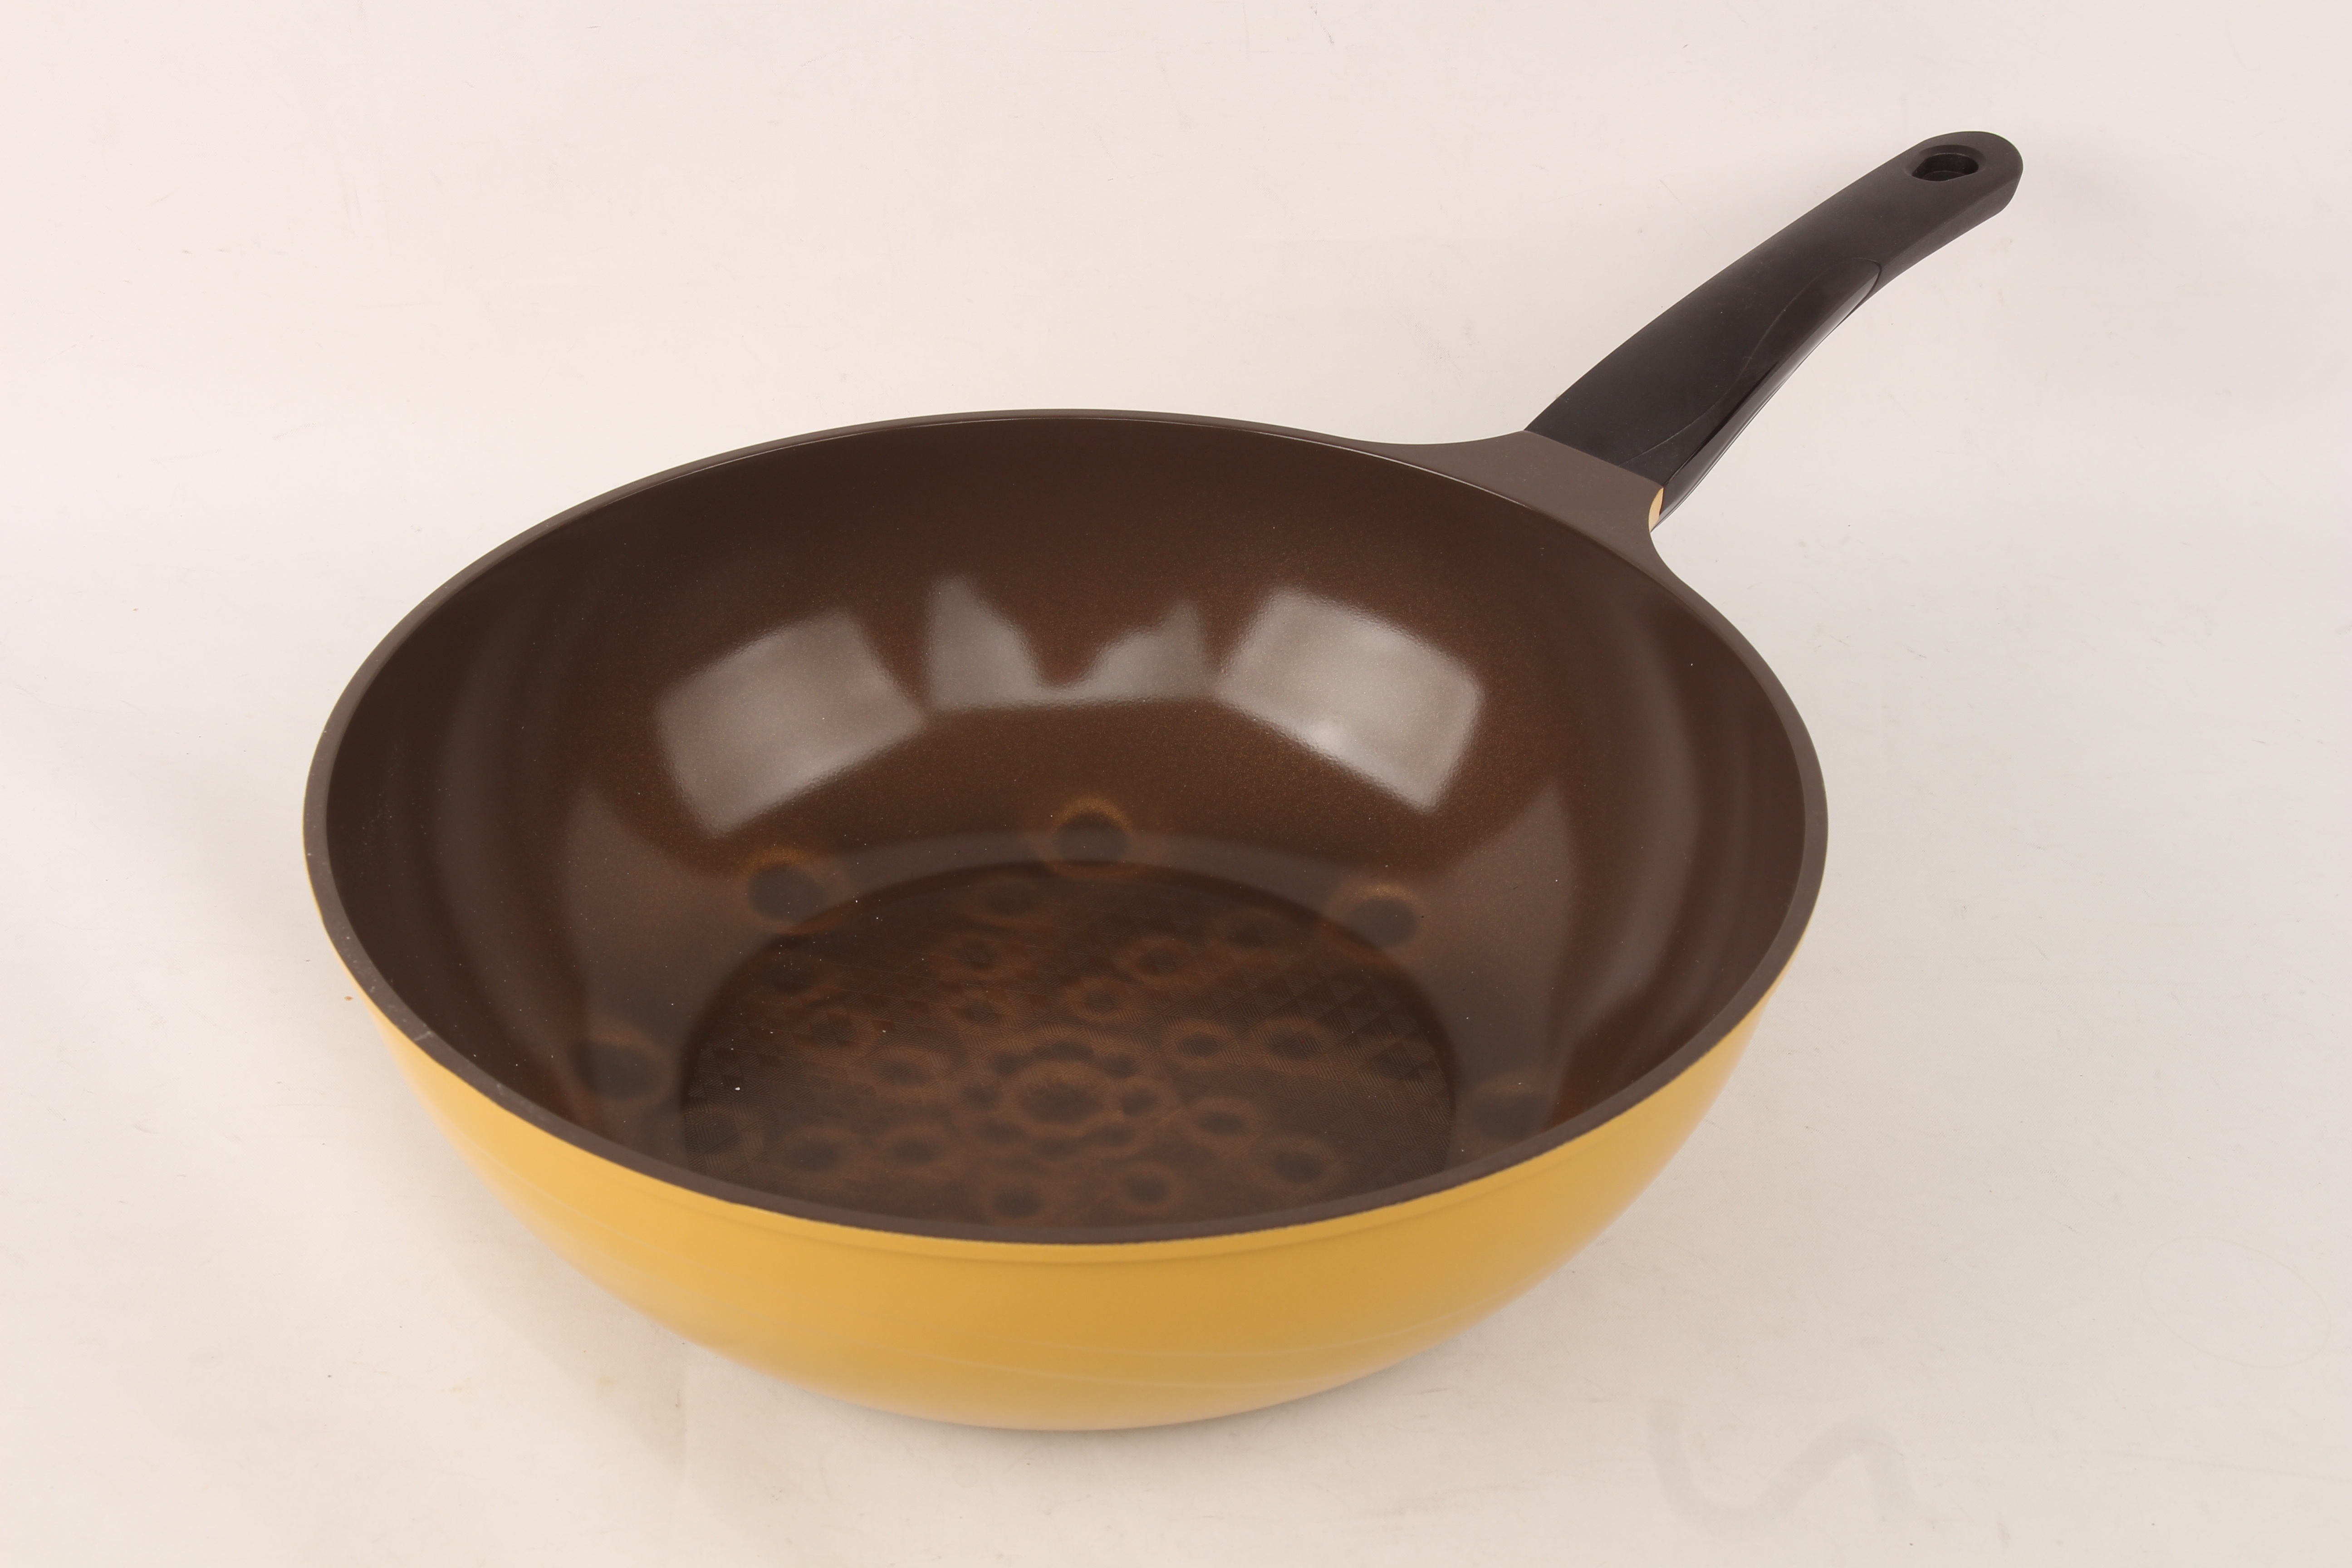
cup, ceramic, frying pan, palace of the fans, royal court, the frying pan, cookware and bakeware